Fanny Cole

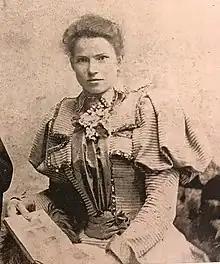

Fanny Buttery Cole ( Holder; 20 June 1860 – 25 May 1913) was a prominent temperance leader and women's rights advocate in New Zealand. Cole was a founding member then president of the Christchurch chapter of the Women's Christian Temperance Union New Zealand (WCTU NZ) and national WCTU NZ superintendent of the Press from 1897 through 1903. In 1906 Cole was elected national president of the WCTU NZ, a position she held until her untimely death shortly before her fifty-third birthday.